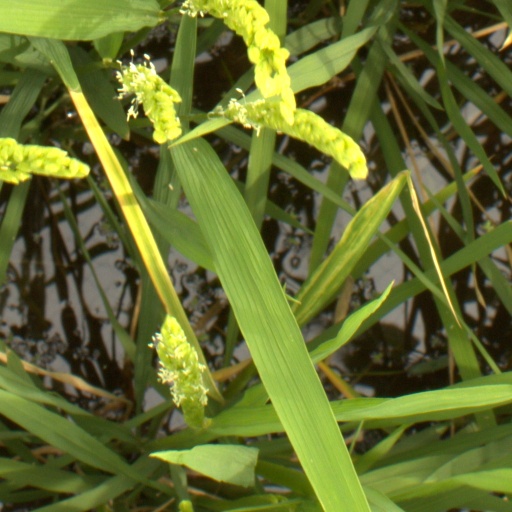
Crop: rice